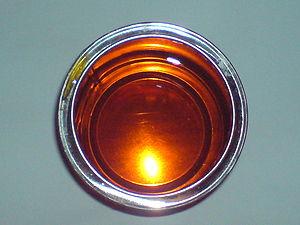
Le golden syrup, parfois appelé mélasse claire, est un sirop de table de sucre brut de couleur ambrée. Cette spécialité sucrière anglaise épaisse et veloutée est l’ingrédient de nombreuses pâtisseries et sauces de la cuisine britannique.